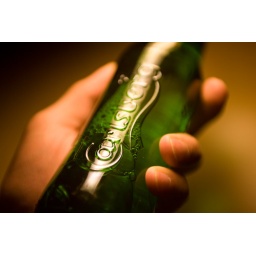
A few days ago I received the new Carlsberg bottles and glasses by DHL. Some first impressions...